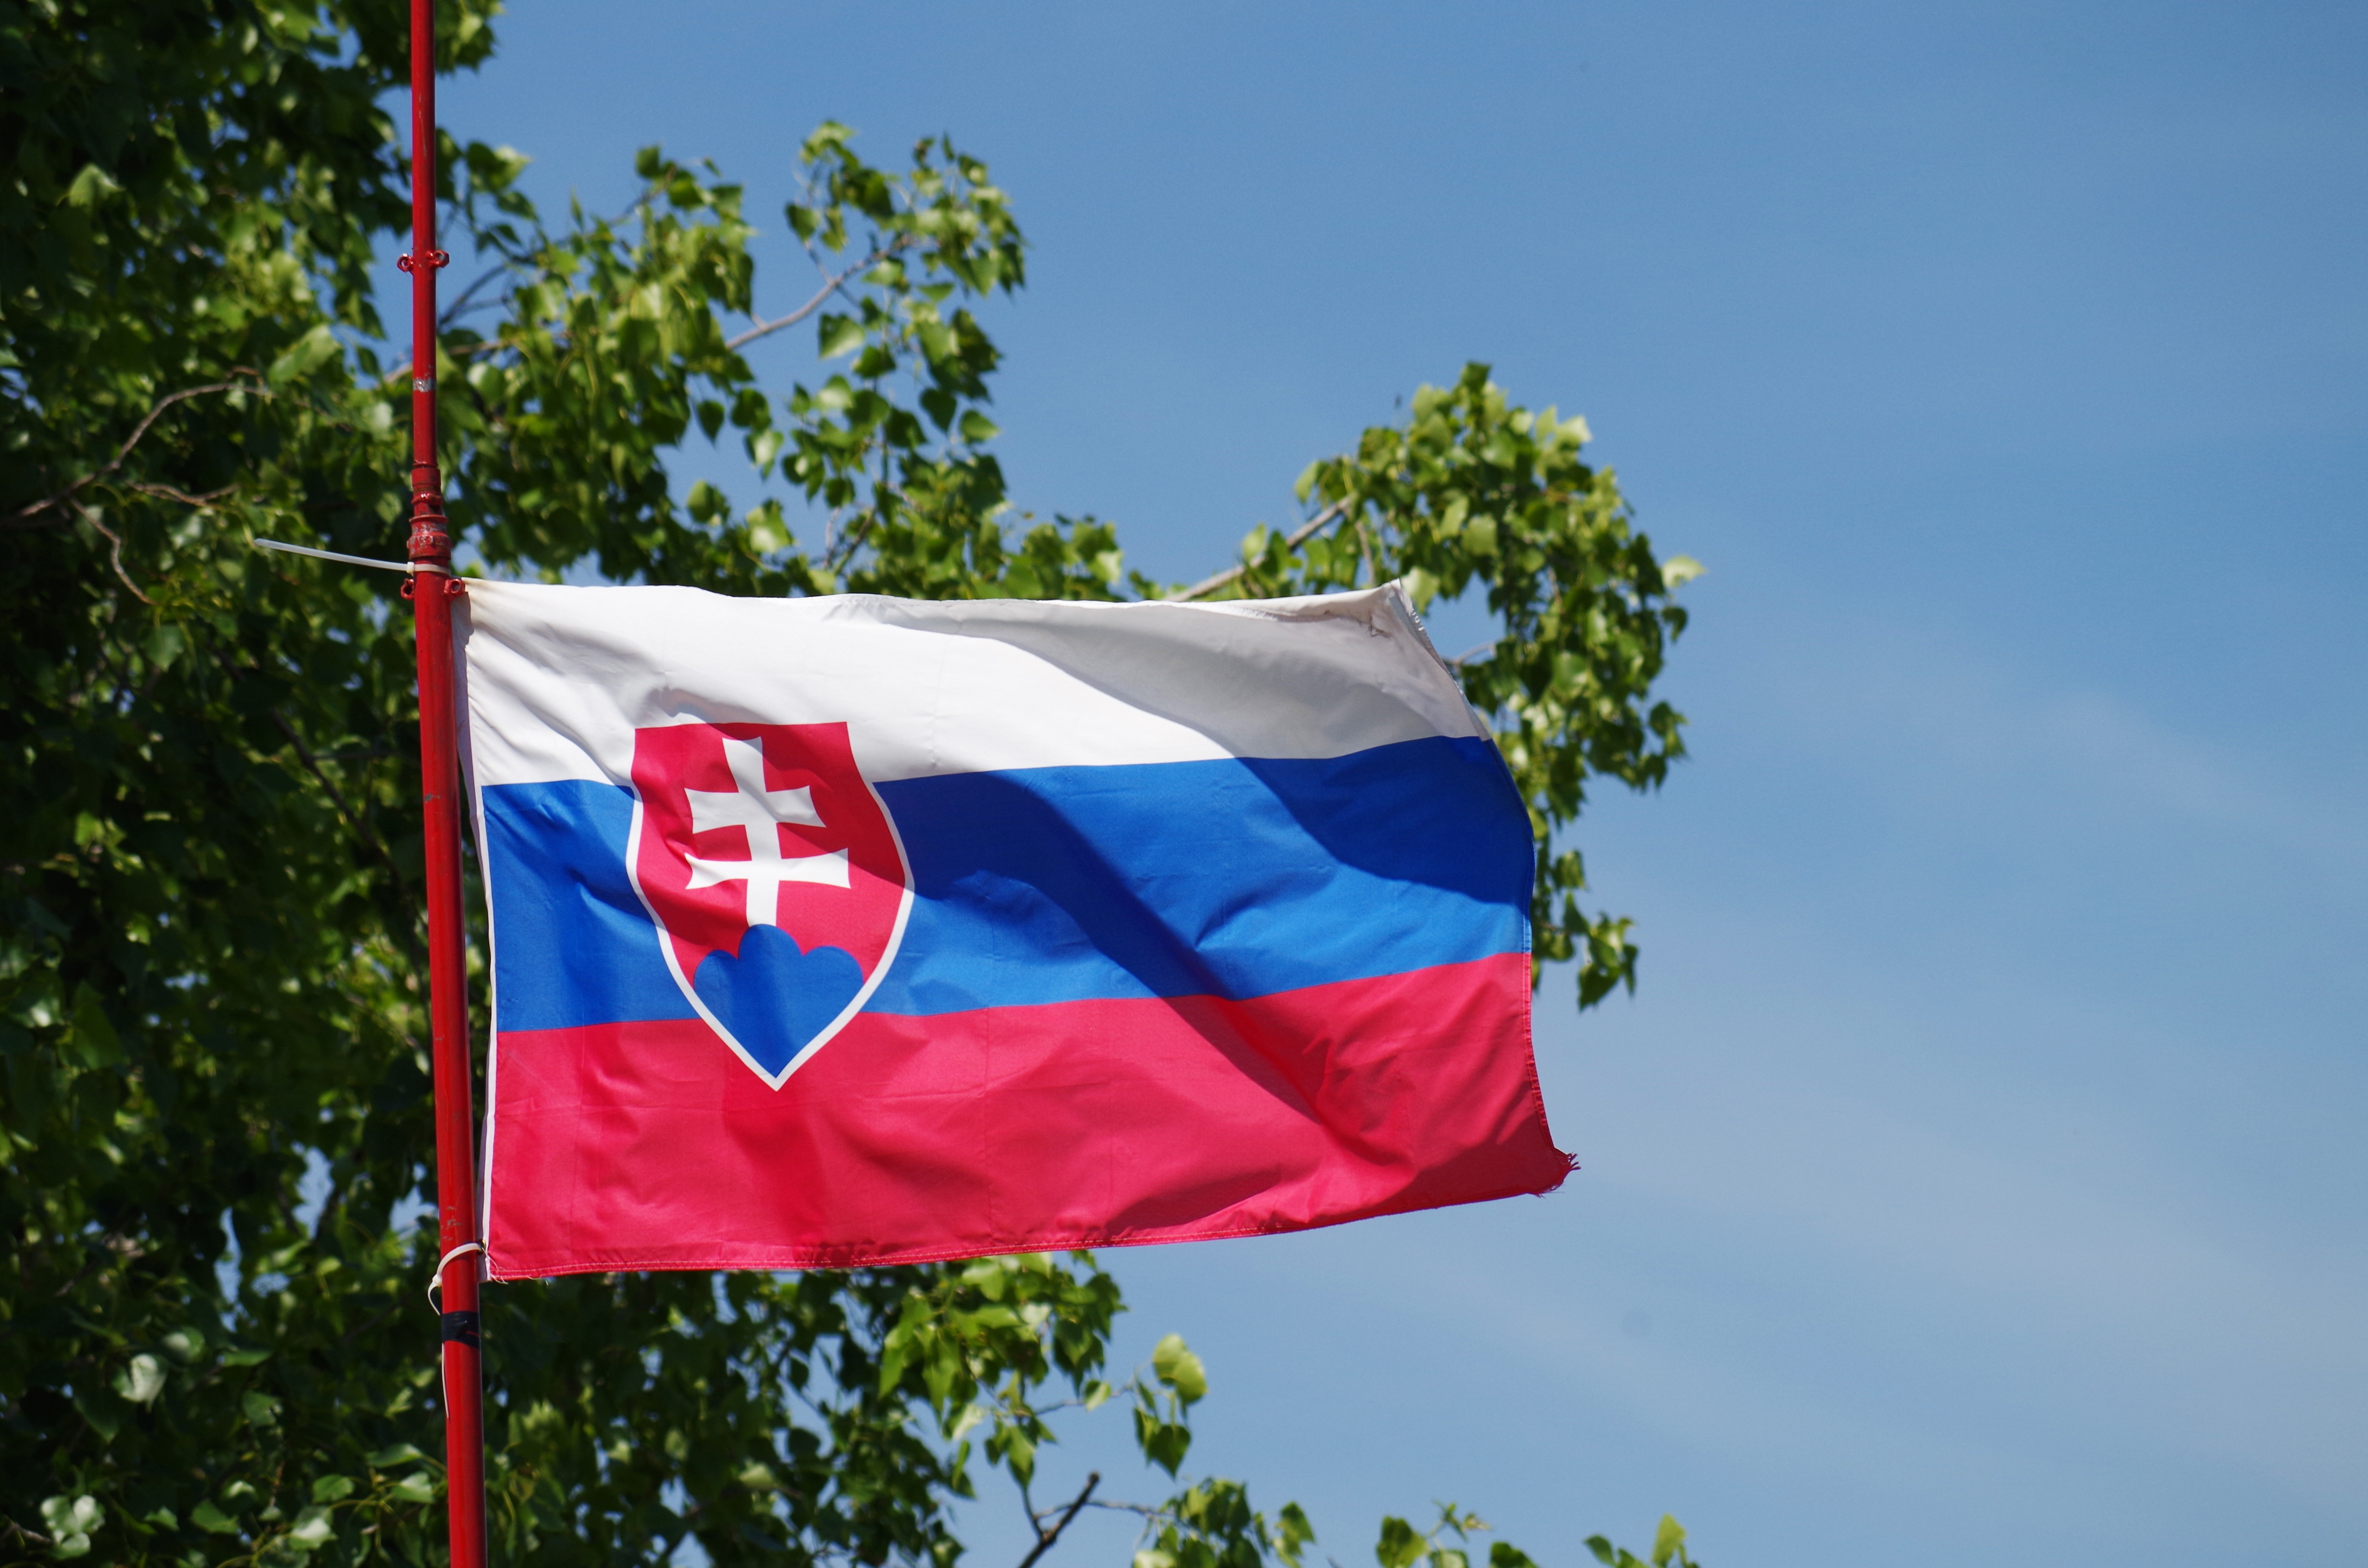
flower, wind, flag, slovakia, pledge, winnow, flag of the united states